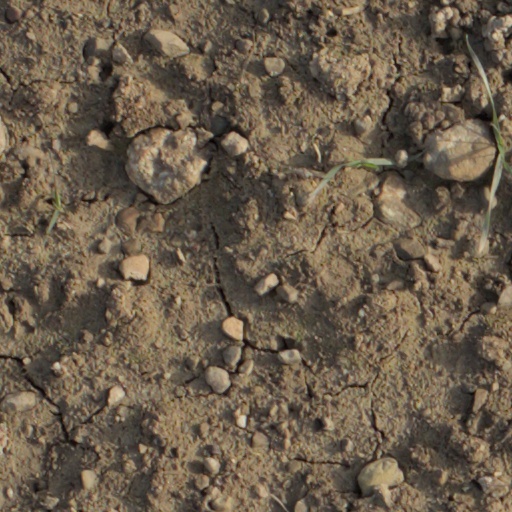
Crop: wheat